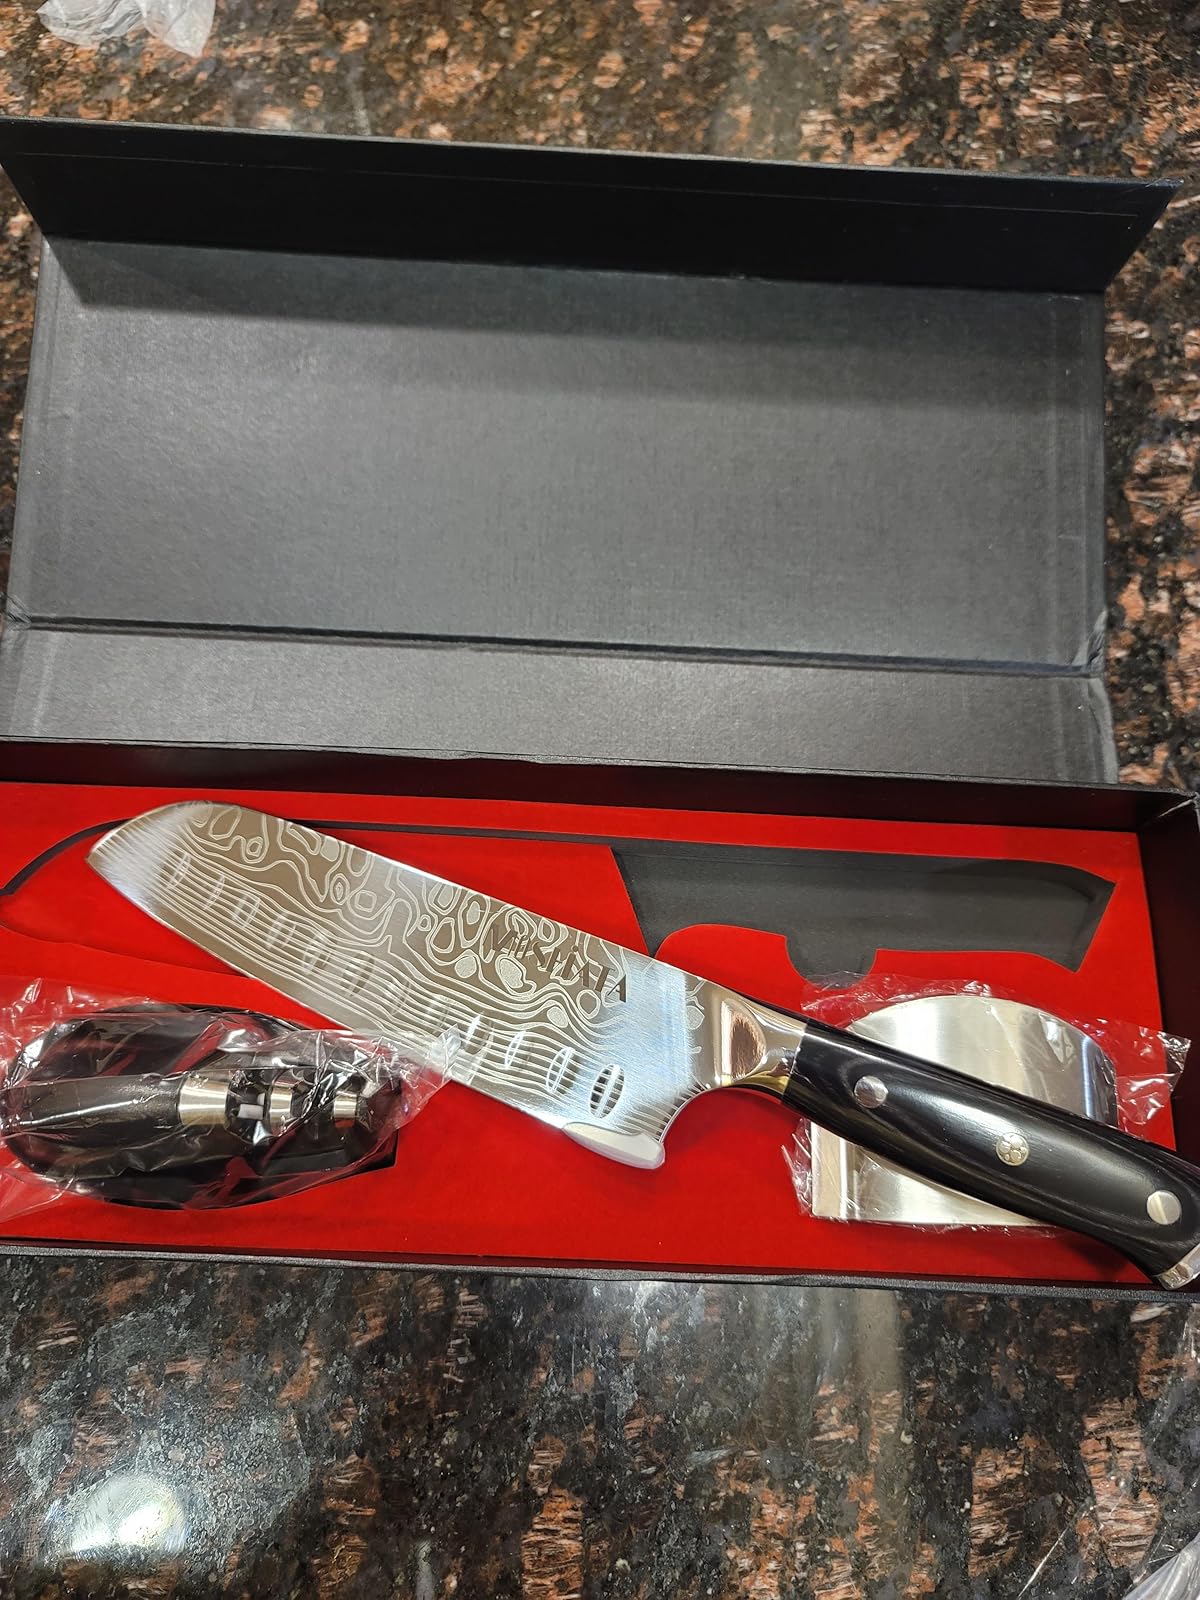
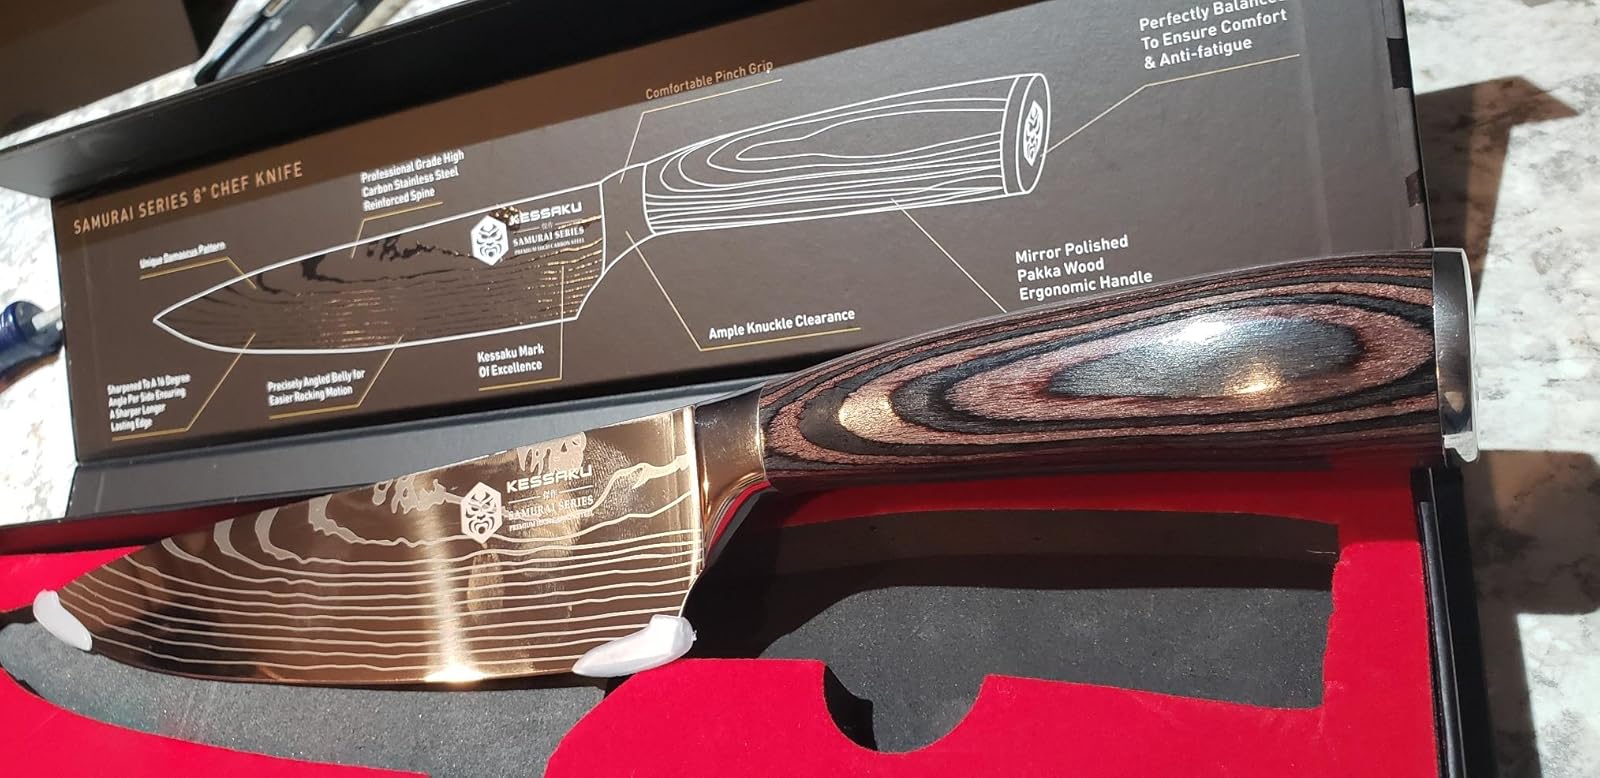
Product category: items_knife
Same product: no